The Proud Rebel

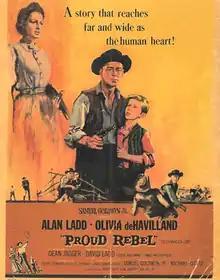
Theatrical release poster

The Proud Rebel is a 1958 American Technicolor Western film directed by Michael Curtiz, with a screenplay by Joseph Petracca and Lillie Hayward that was based on a story by James Edward Grant. It is the story of a widowed Confederate veteran and his mute son who struggle to make a new life among sometimes hostile neighbors in the Midwest. Despite the implications of the title, the main character in "The Proud Rebel" does not dwell much on his Southern past, but finds his life complicated by sectional prejudice. Many of the Yankee male town folk refer to him disdainfully, however, as 'Reb', while noting his proud refusal to compromise his values for any price.